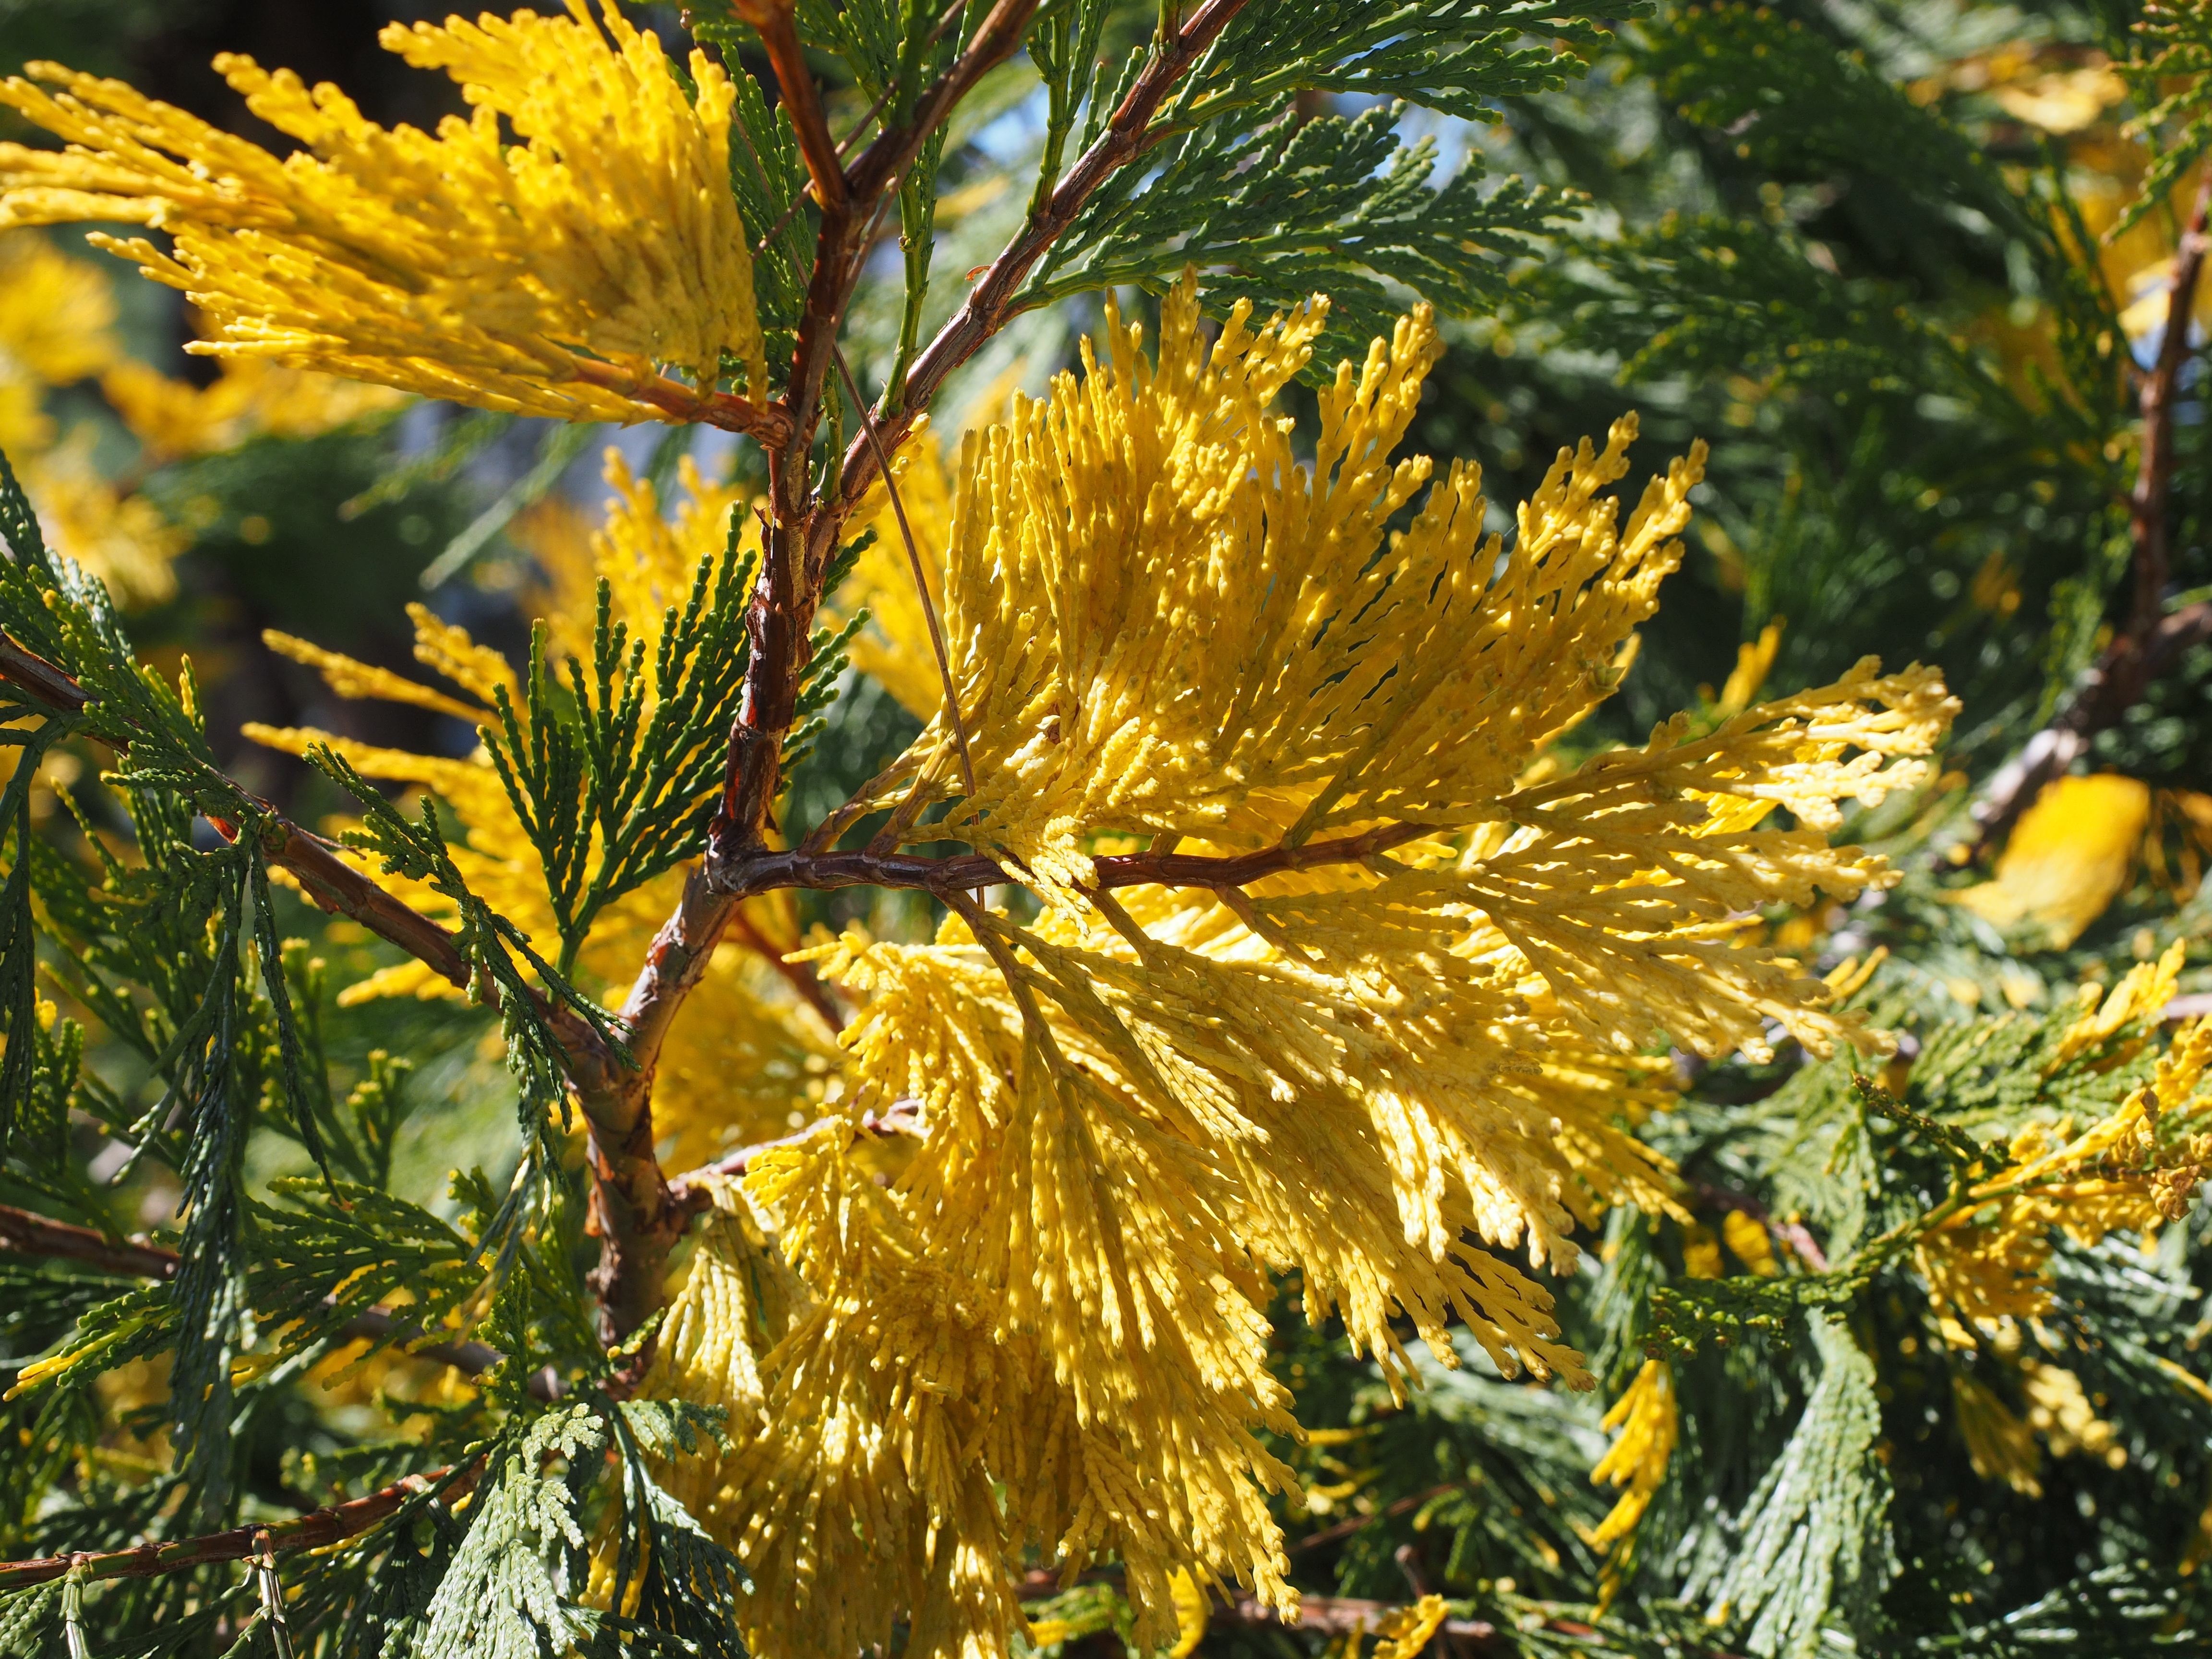
tree, branch, plant, sunlight, leaf, flower, bush, autumn, botany, yellow, flora, season, wildflower, tap, shrub, fragrant, ornamental plant, immergr ner tree, flowering plant, daisy family, ornamental shape, cypress under glass, yellow green, yellowish, incense cedar, california incense cedar, california river cedar, calocedrus decurrens, male tap, calocedrus, river cedar, yellow colourful incense cedar, yellow colourful river cedar, yellow stained, calocedrus decurrens aureovariegata, strauchartig, shoot tips, aureovariegata, woody plant, land plant